Nail 'n' Scale

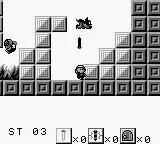
Spike using a vertical nail shot

In "Nail 'n' Scale", the player controls Spike, a skilled climber. The player works the way through levels of heightening difficulty. In each level, the player uses climbing spikes to navigate through the level to the door at the end of each level. The climbing spikes are also used to break bricks that block the path. There are 51 levels in all, with a boss on every tenth level.